Don Bradman

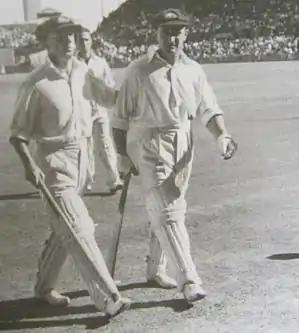
Bradman and Barnes leave the field for an adjournment as both head towards 234.

Bradman joined the Royal Australian Air Force (RAAF) on 28 June 1940 and was passed fit for air crew duty. The RAAF had more recruits than it could equip and train and Bradman spent four months in Adelaide before the Governor-General of Australia, Lord Gowrie, persuaded Bradman to transfer to the army, a move that was criticised as a safer option for him. Given the rank of lieutenant, he was posted to the Army School of Physical Training at Frankston, Victoria, to act as a divisional supervisor of physical training. The exertion of the job aggravated his chronic muscular problems, diagnosed as fibrositis. Surprisingly, in light of his batting prowess, a routine army test revealed that Bradman had poor eyesight.